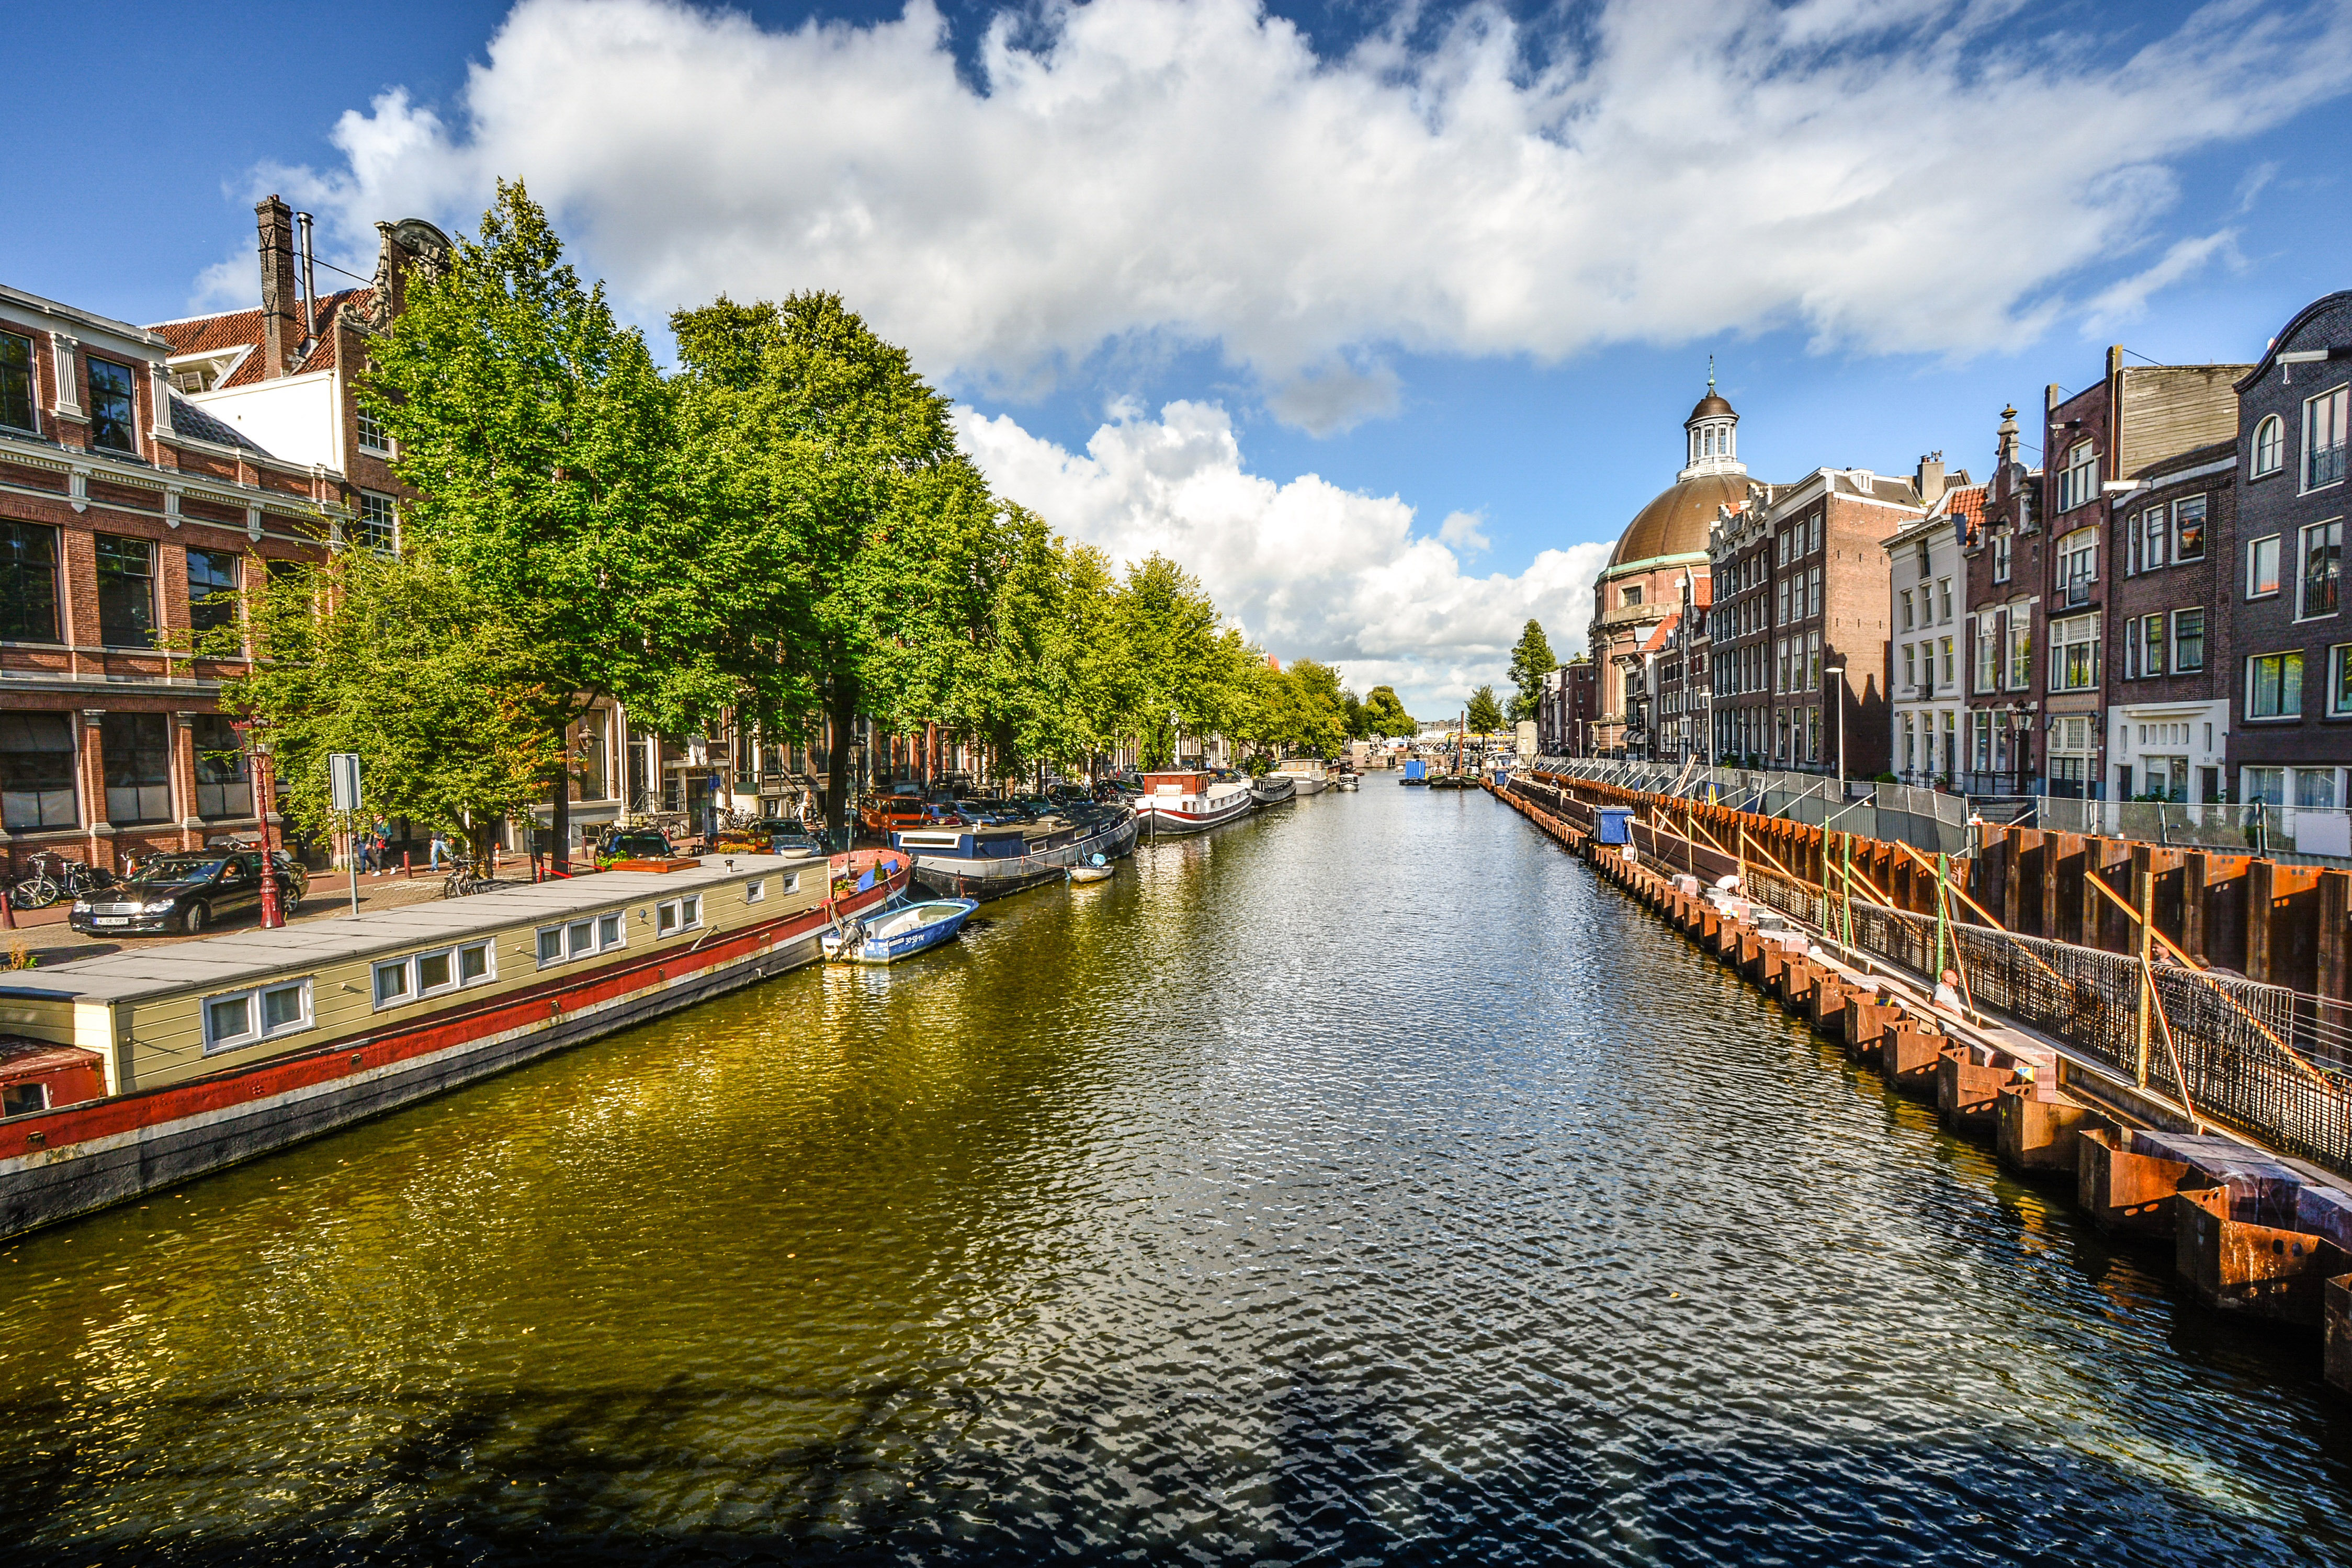
canal, body of water, waterway, water, channel, town, sky, river, city, human settlement, architecture, urban area, reflection, watercourse, building, cloud, tree, tourism, neighbourhood, cityscape, bank, photography, house, vehicle, mixed use, vacation, bridge, street